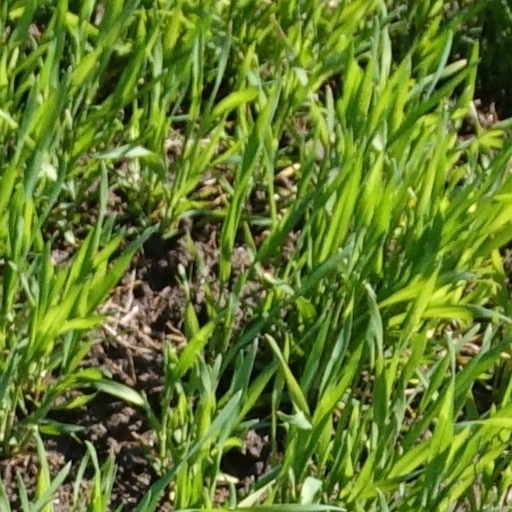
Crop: wheat